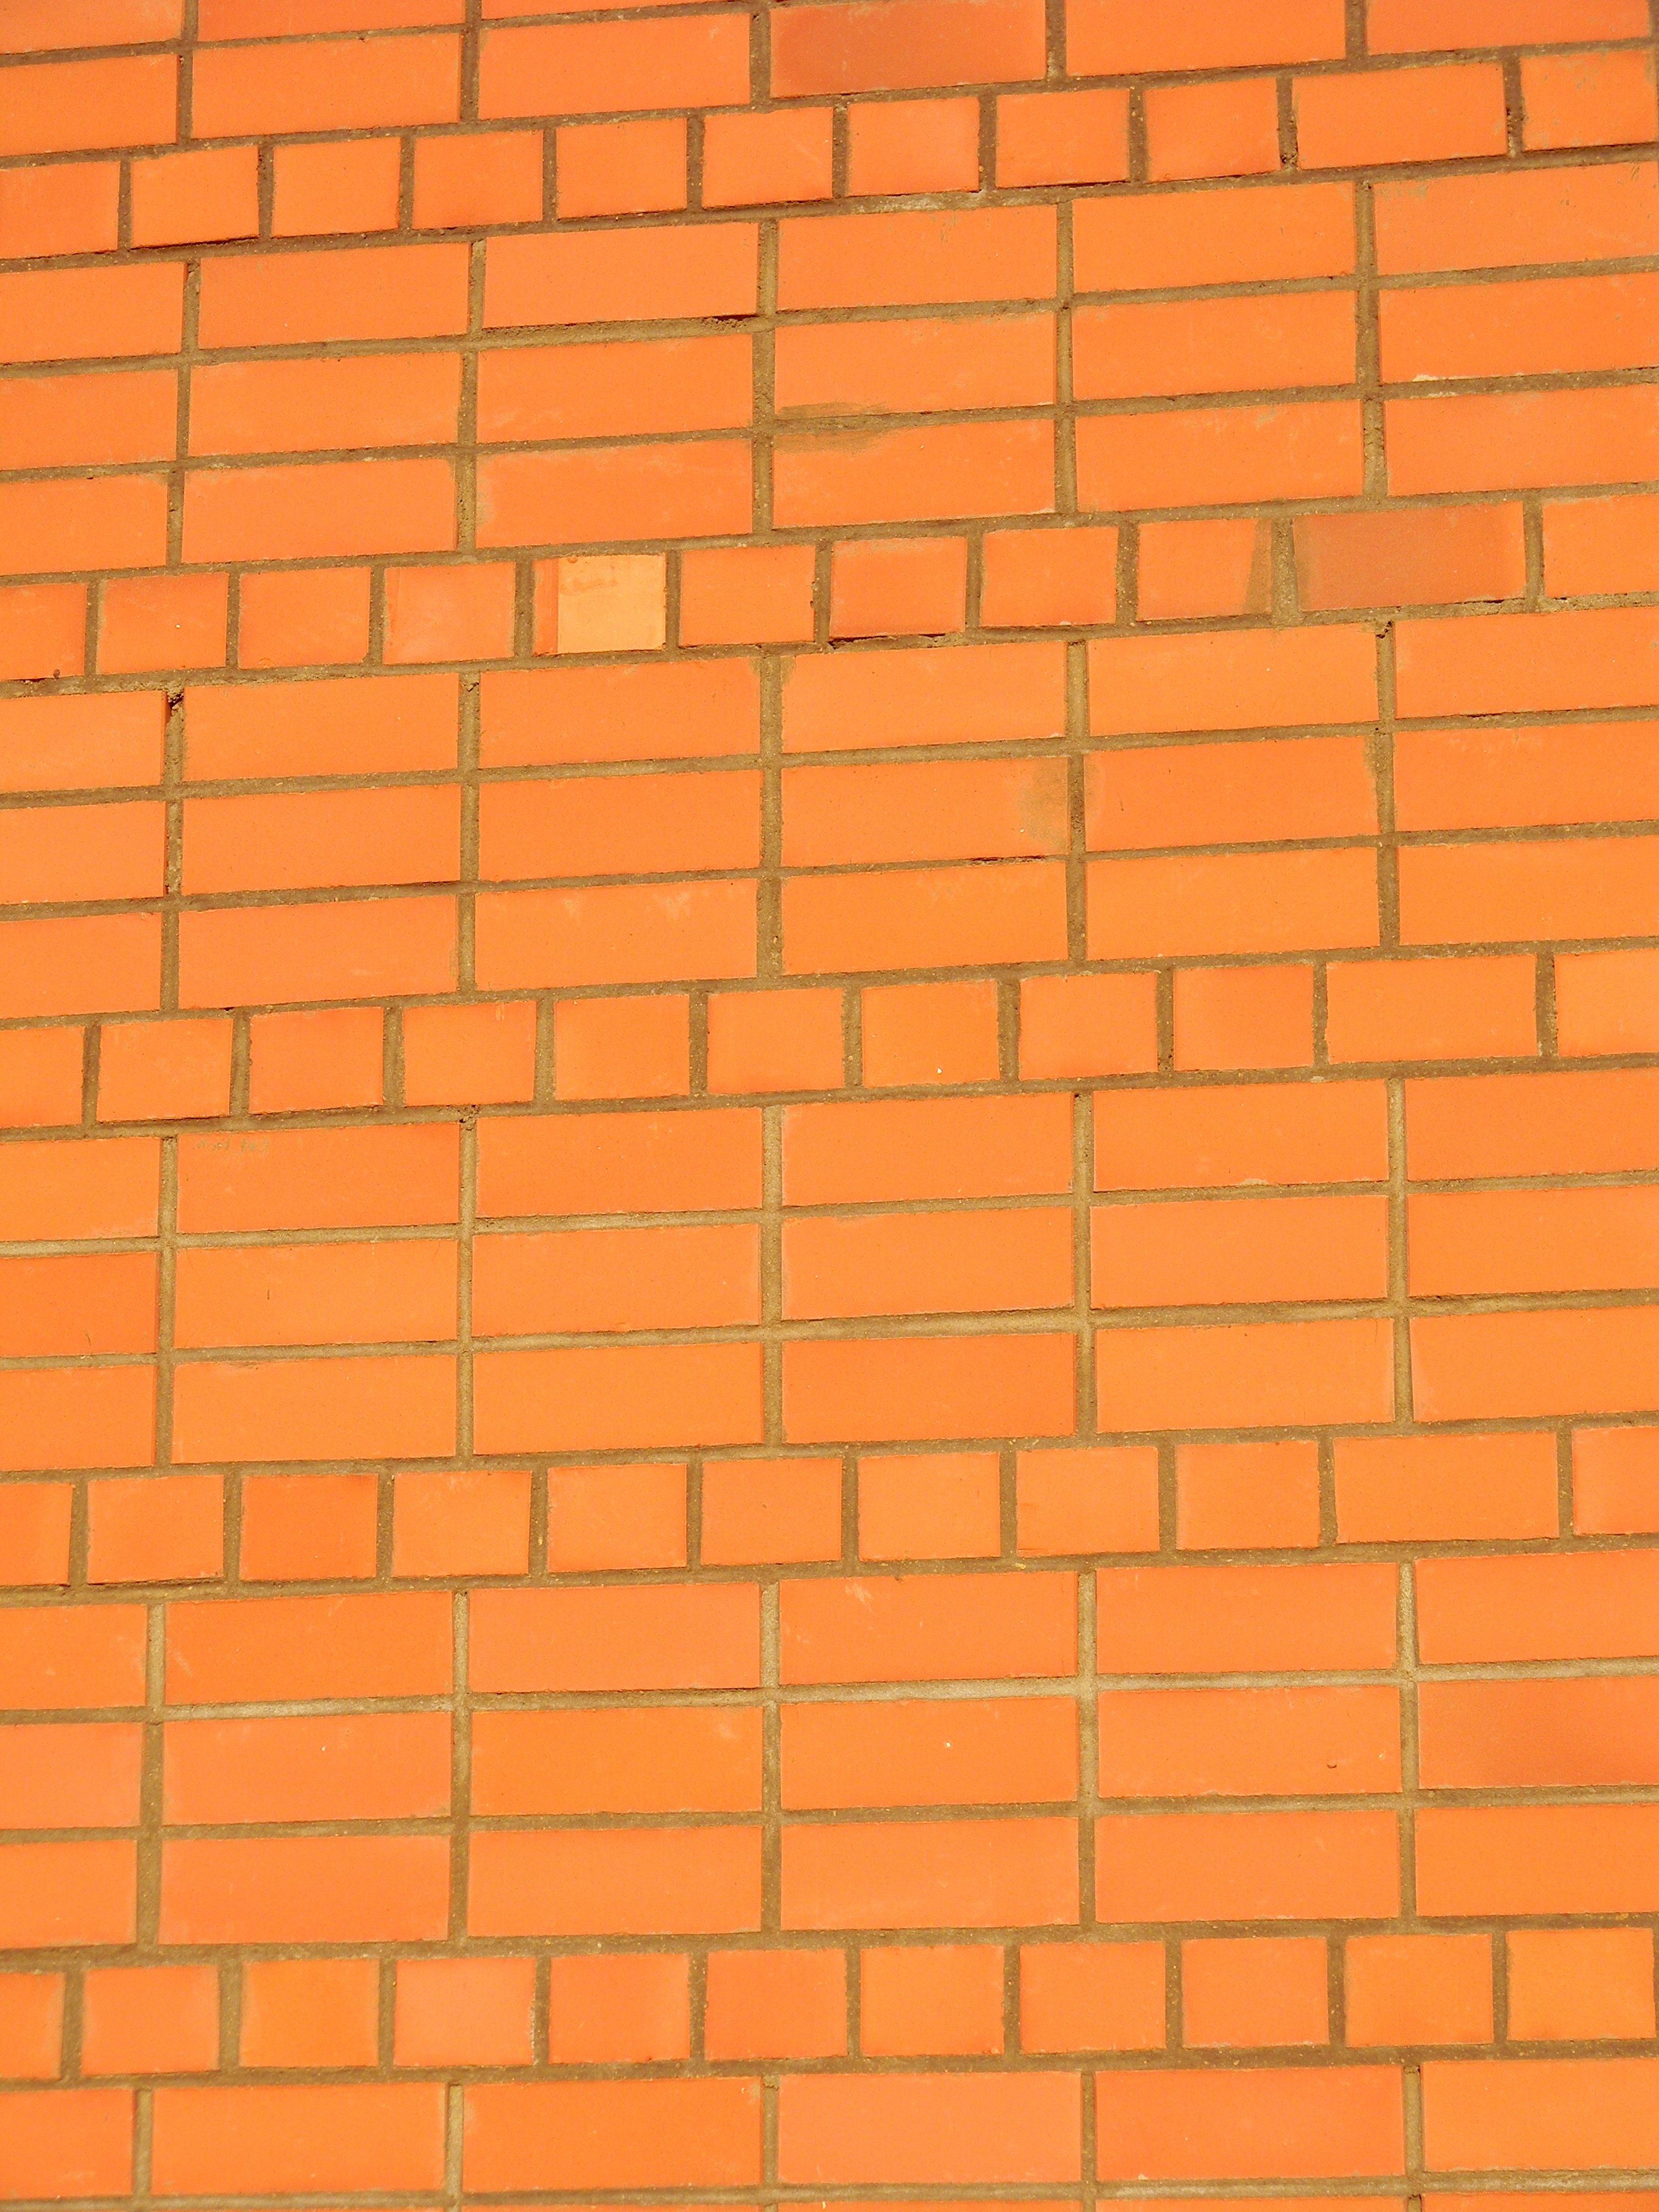
texture, floor, building, wall, construction, brick, material, brick wall, background, bricks, brickwork, wall house, wall building, the fa ade of the